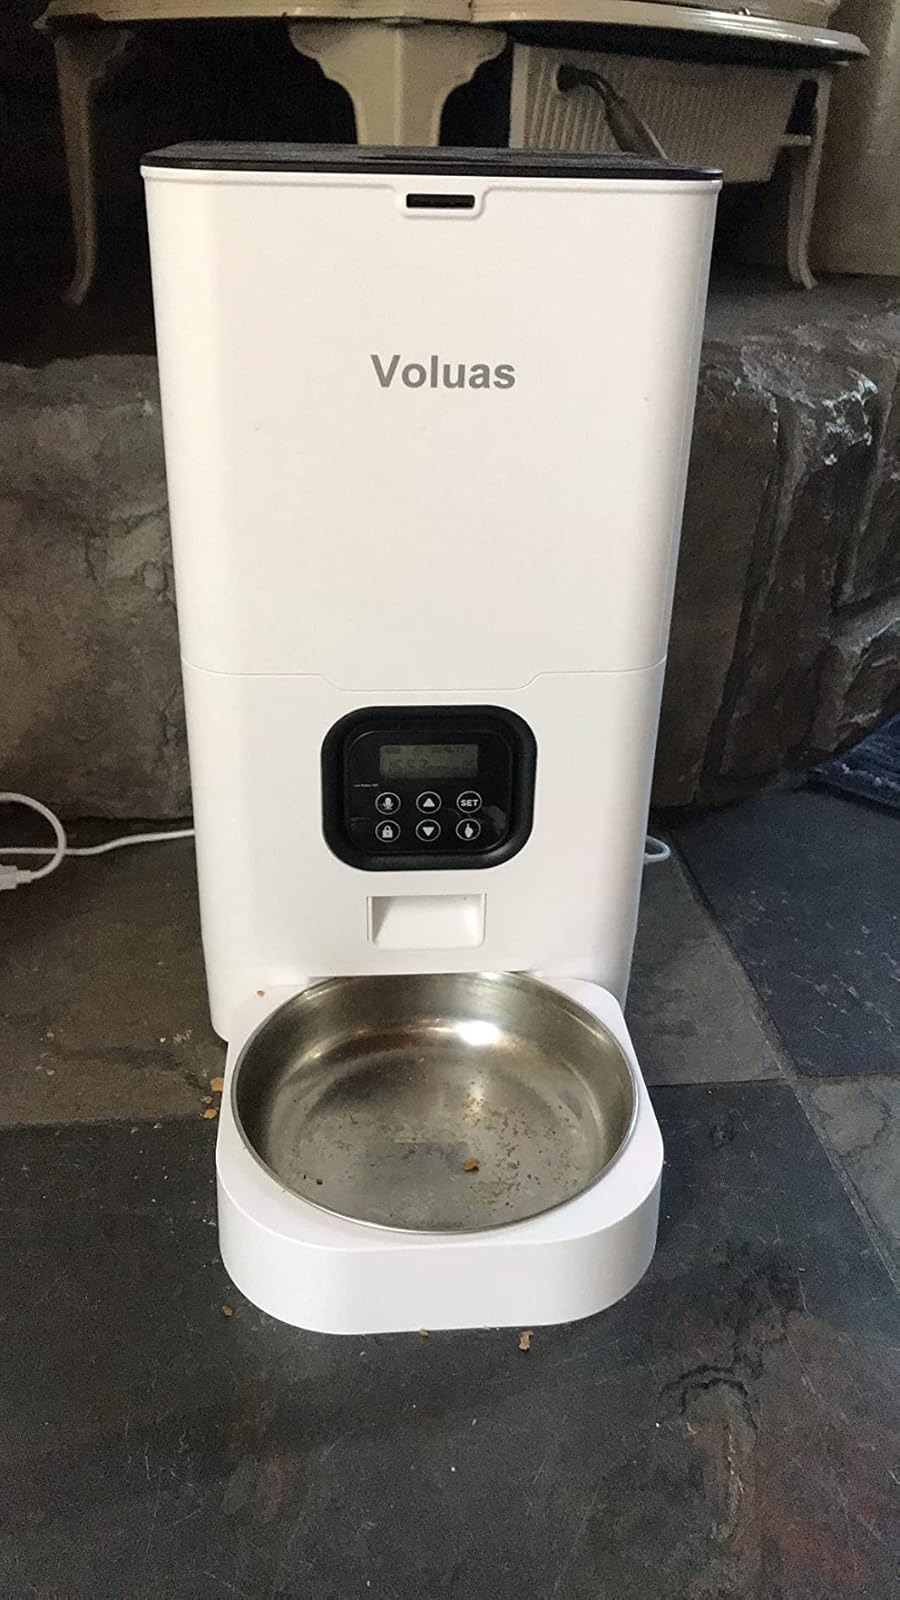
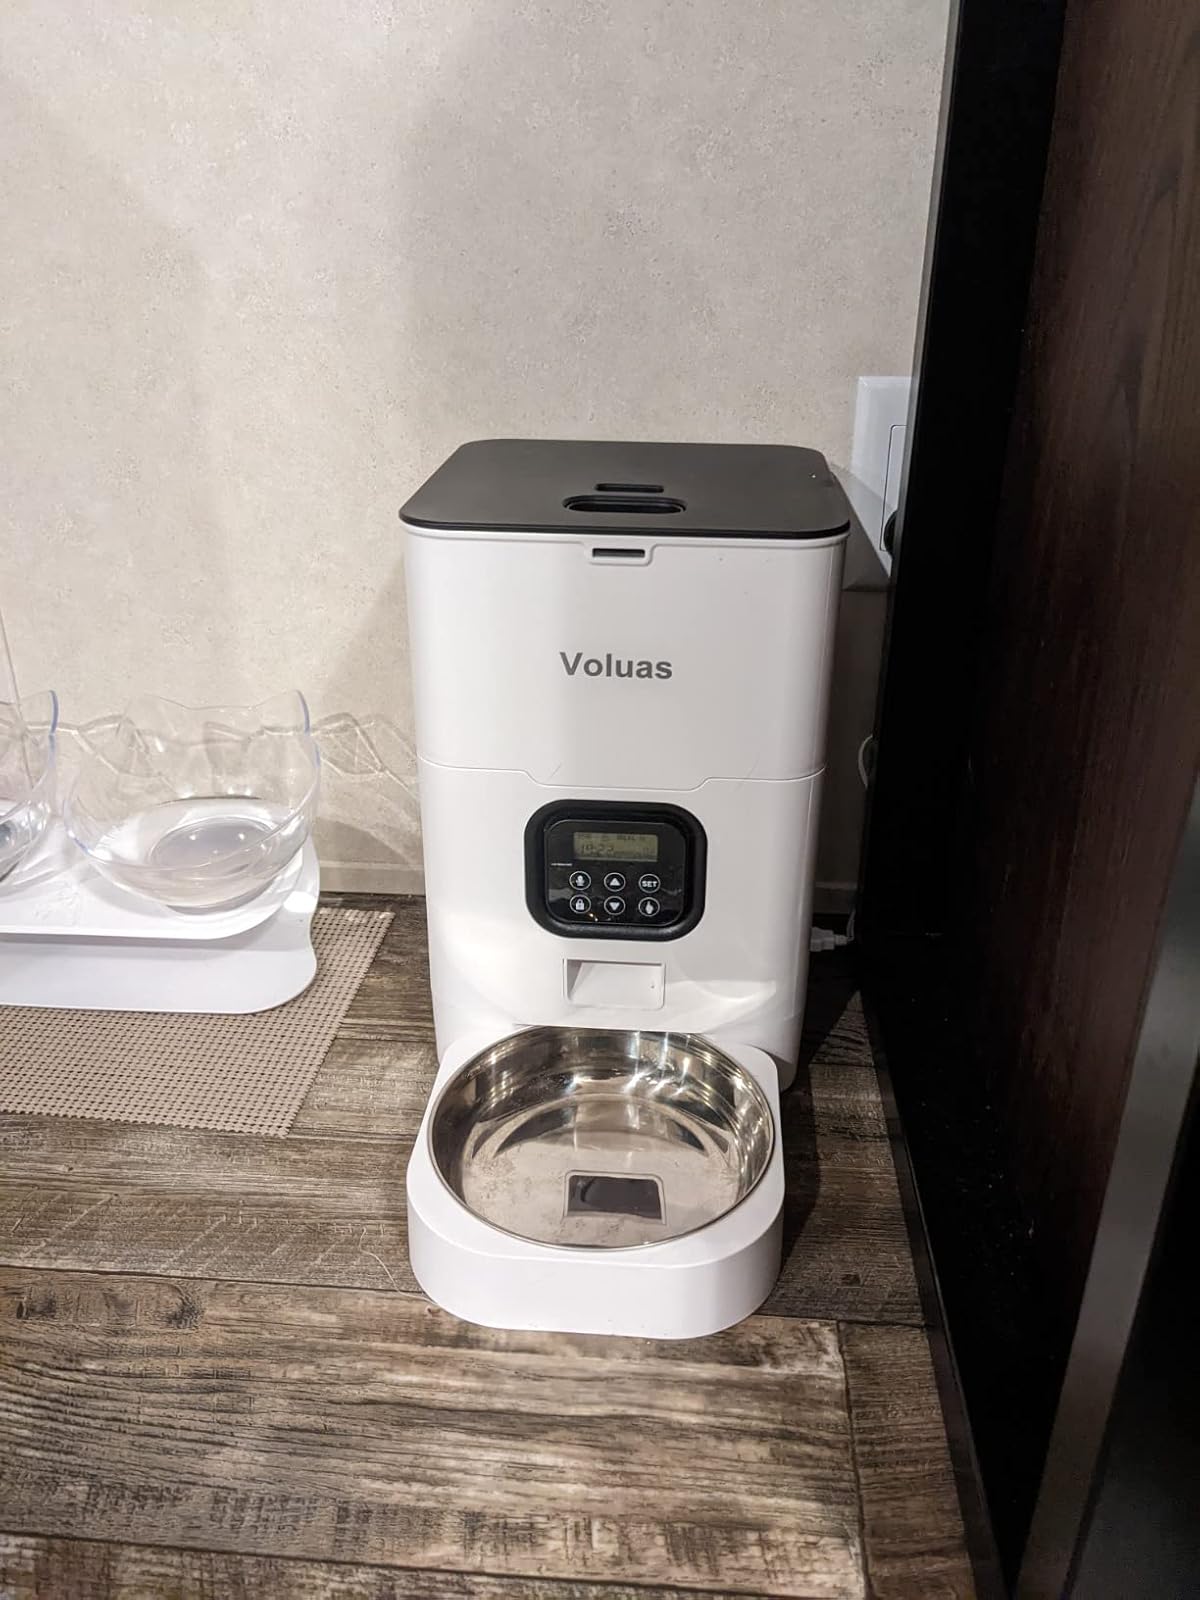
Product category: items_feeder
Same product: yes